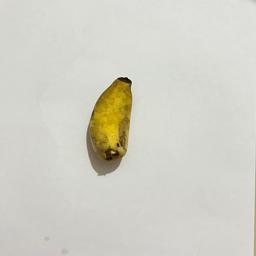
Banana variety: Sabri Kola